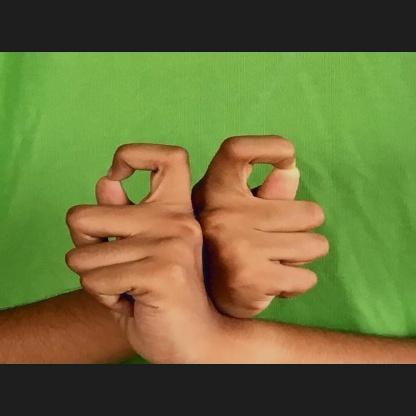
Mudra: Berunda